Percy Richard Morley Horder

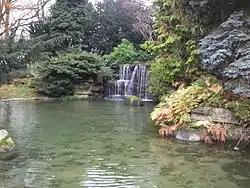
Highfields Park, Nottingham Cascade

Percy Richard Morley Horder (18 November 1870 – 7 October 1944) was an English architect who early in his career worked from offices in Stroud and later in London. His early work was in the Arts and Crafts style, but after the First World War his buildings were increasingly in the Neo-Georgian fashion. His work included public houses for the Godsell Brewery and designing new country houses or partially rebuilding existing houses. He also designed country-house gardens and is noted for laying out Highfields Park, Nottingham together with the adjacent Nottingham University Campus. He undertook architectural work in many parts of the British Isles including Ireland. He is probably best remembered for the Trent Building in the University of Nottingham. and for design of the London School of Hygiene and Tropical Medicine. His work at Upton House, Warwickshire for Viscount Bearsted is notable, but it is his work for Jesse Boot, both the Boots the Chemists stores, but most importantly the Trent Building and the laying out the campuses of the University of Nottingham, which influenced design at other English universities, for which he must take the greatest credit.